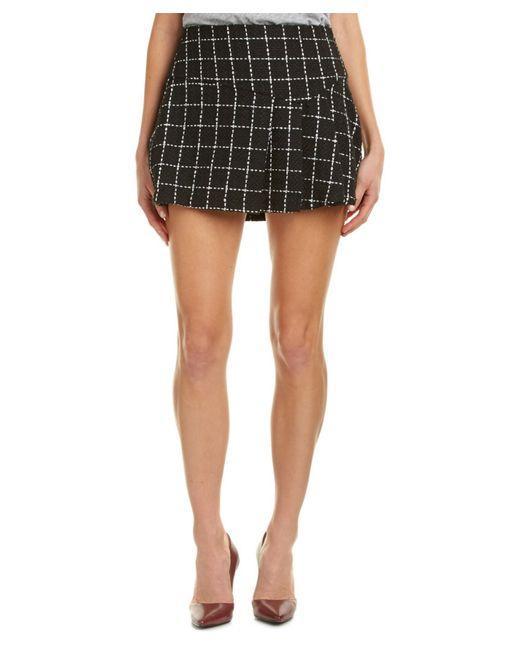
Schwarzer Mikro-Minirock mit Boxmuster aus Baumwolle